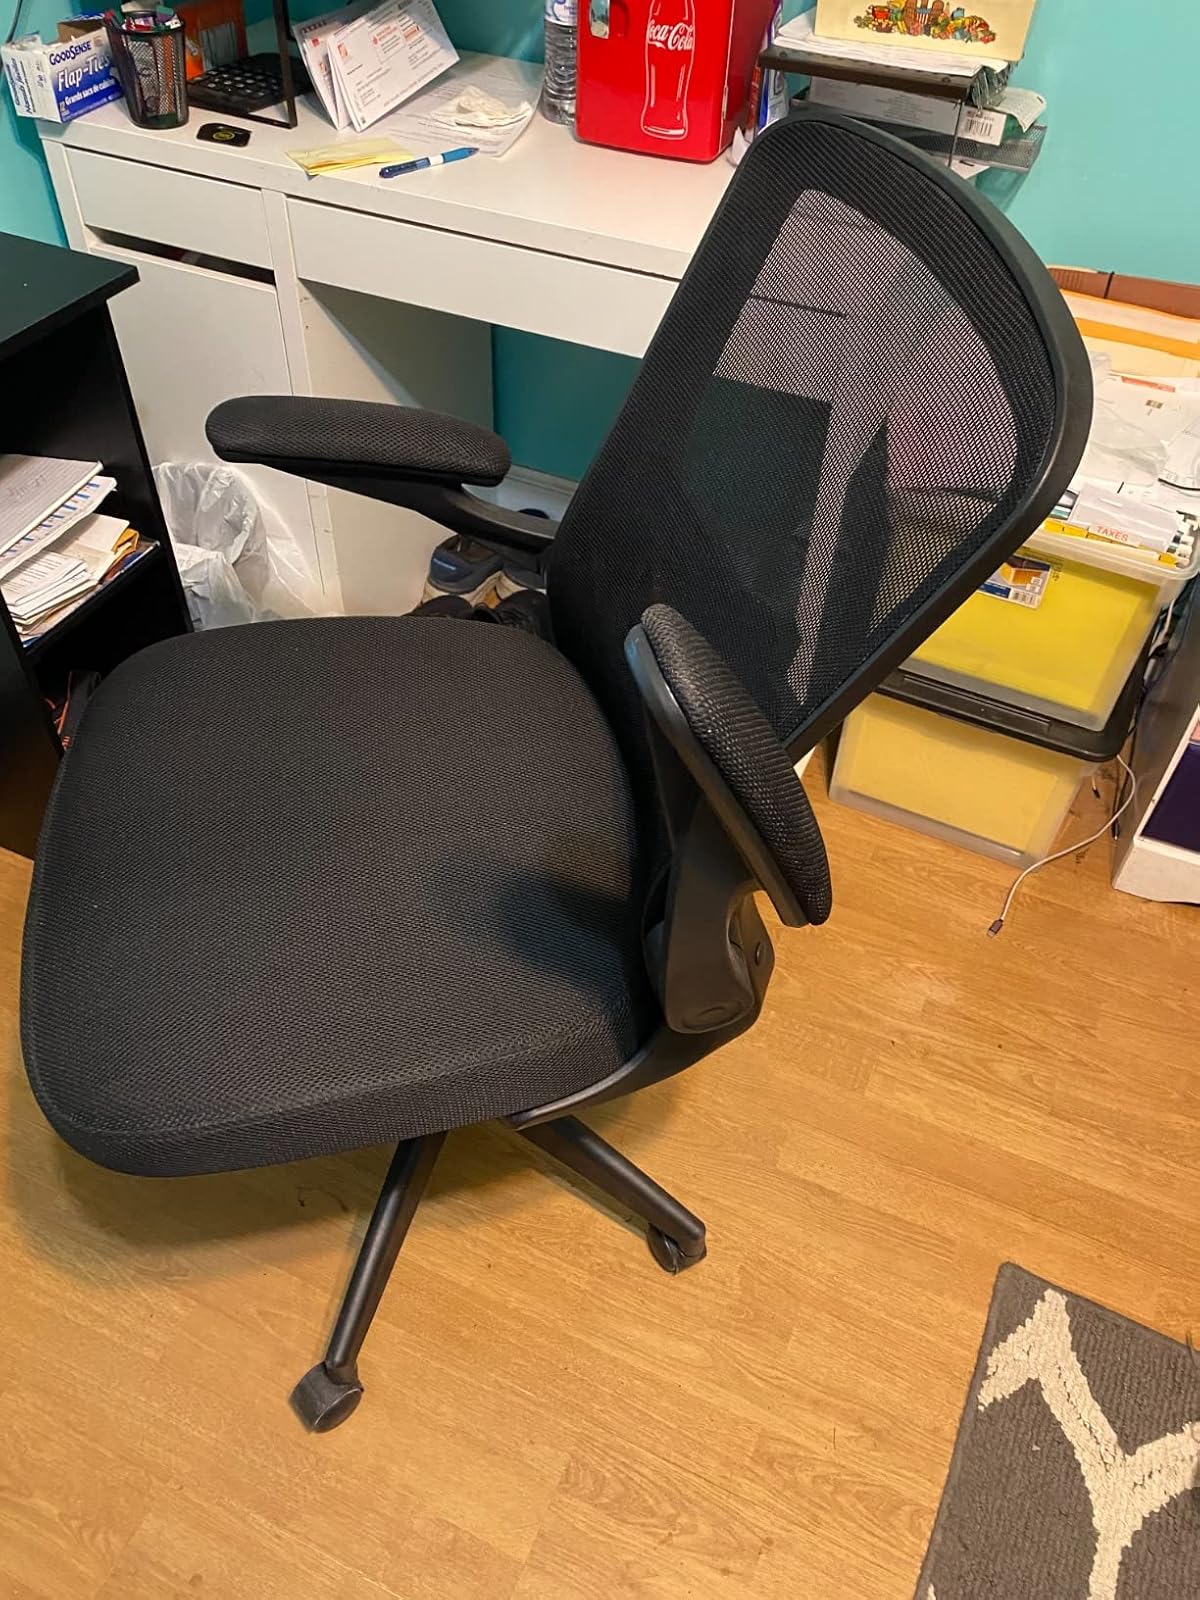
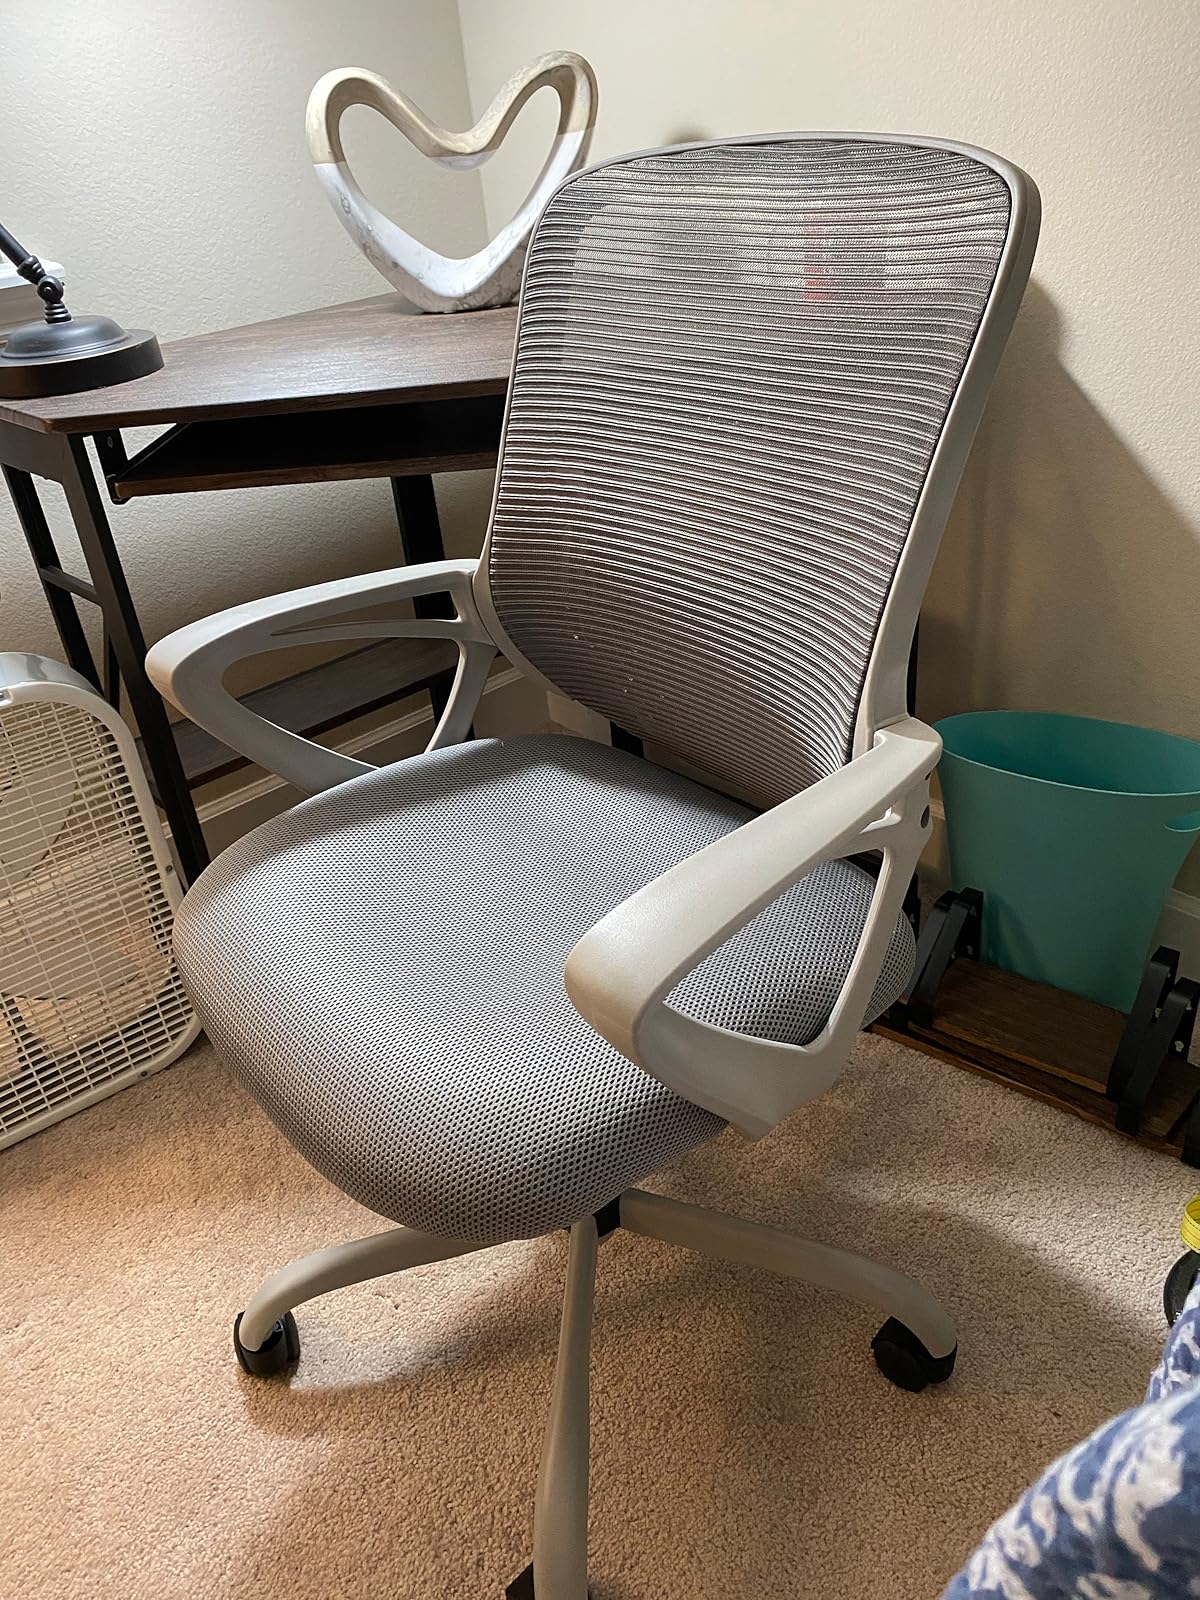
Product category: items_chair
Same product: no